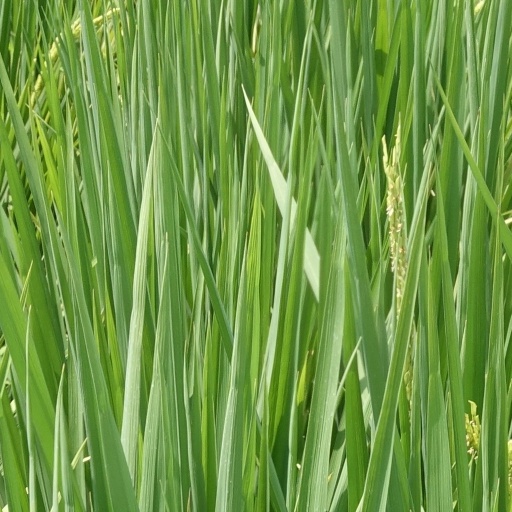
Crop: rice